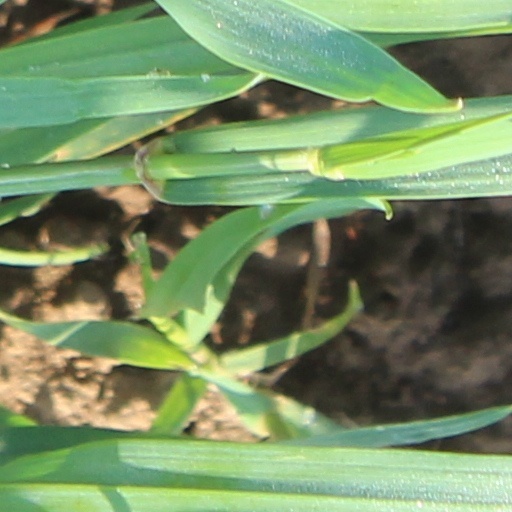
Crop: wheat